Saint Susanna (Duquesnoy)

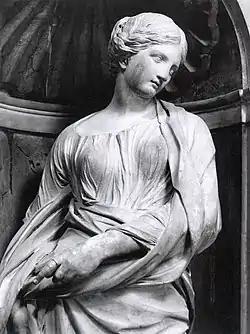
Detail of the sculpture

The "Saint Susanna" was commissioned together with four other sculptures of Roman virgins by the confraternity of the Roman Baker's Guild, to decorate the newly extended choir of their church of Santa Maria di Loreto, located close by the Forum of Trajan. While the disposition of the four statues within the church has been altered in the years, the choir was conserved virtually intact. In 1628, four artists were engaged to carry out the church's planned decoration, but neither was Duquesnoy engaged at this time, nor was Saint Susanna thought to be among the Roman virgins' statues to be produced and installed in the church's choir. After Maderno and de Rossi (two of the four original sculptors engaged by the Bakers) quickly carried out the first of the two statues they were initially supposed to produce for the Bakers, instead of commissioning a second statue from them, as implied in their contract, Duquesnoy and Giuliano Finelli, two of the most promising young sculptors in Rome, were engaged. The sculptors were to be paid 150 "scudi" each.